The Optimist (TV series)

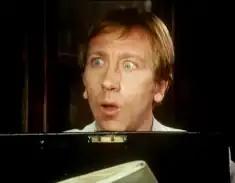
A scene from the episode "The Fool of the House of Esher", which was nominated for the Golden Rose of Montreux.

Further to the broadcast of series 1, Channel 4 commissioned a second series of six new episodes. The stories were shot on location in London during the summer of 1984 under the direction of Robert Fuest. The new Director of Photography was Francis de Groote, who worked as Assistant Cameraman on the first series, while Mike Porter and Jo Korer repeated their roles as Art Director and Costume Designer respectively.